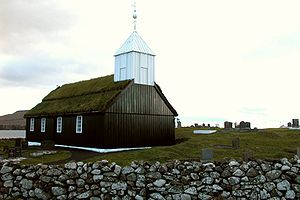
Gamle færøske trækirker
Kirken i Sandur. Man mener der har været kirker på dette sted i op mod 1000 år
De gamle færøske trækirker fra 1800-tallet hører til Færøernes vigtigste bygningsmindesmærker.